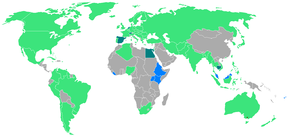
Les Jeux olympiques d’été de 1956, jeux de la XVIᵉ olympiade de l'ère moderne, ont été organisés à Melbourne, en Australie, du 22 novembre au 8 décembre 1956. Pour la première fois dans l'histoire, les Jeux olympiques se déroulent dans l'hémisphère Sud.